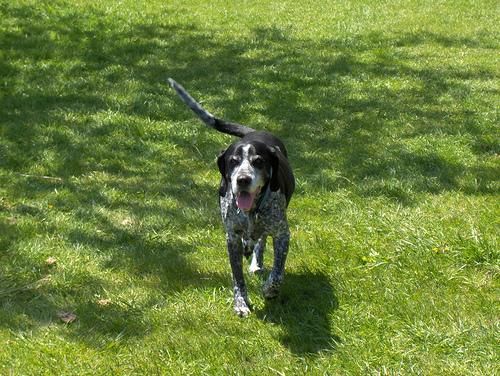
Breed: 217-n000050-bluetick